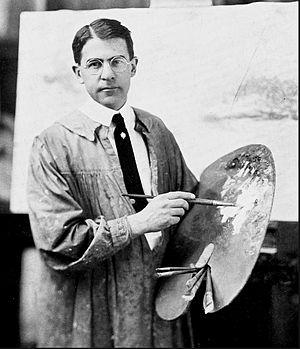
Frank Earle Schoonover, né le 19 août 1877 dans le New Jersey et mort le 1ᵉʳ août 1972 à Wilmington, est un illustrateur américain.